Trolleybuses in Rimini

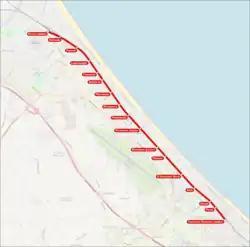
Map of Metromare

In July 2012, construction started on a trolleybus rapid transit line to run adjacent to the Bologna–Ancona railway between the railway stations of Rimini and Riccione. The project was first proposed in 1994 by city planner Leonardo Benevolo, but construction was continually postponed amid local opposition and a delay to the disbursement of central government financing. The contracts for engineering and constructing the line were signed in 2008.